Ericsson R290

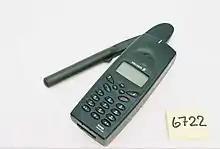
Ericsson R290 at Norwegian Telecom Museum

The R290 is somewhat larger than typical, pure GSM phones, measuring × × and weighing (with slim battery). The R290 has relatively brief battery life compared with typical, pure GSM phones of its generation.